Dune (2021 film)

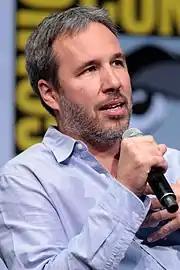
Denis Villeneuve said that adapting "Dune" was a lifelong ambition. He was hired to direct in February 2017.

In 2011, Mary Parent, vice chair of worldwide production for Legendary Pictures, and her producer partner Cale Boyter, acquired adaptation rights for "Dune". Legendary obtained film and TV rights for "Dune" in November 2016. Canadian filmmaker Denis Villeneuve expressed interest in the project in September 2016, saying that "a longstanding dream of mine is to adapt "Dune", but it's a long process to get the rights, and I don't think I will succeed". By December, Villeneuve was in talks with the studio to direct the film. His enthusiasm to direct a "Dune" film earned Parent's respect, with Parent hiring Villeneuve after hearing him describe his vision for the film. He chose to complete "Arrival" (2016) and "Blade Runner 2049" (2017) first, as he wanted to spend more time to develop "Dune" and co-write it himself, employing his past experience directing science fiction films during development. Villeneuve signed on to direct the film by January 2017, approximately one week after being nominated for an Academy Award for Best Director for "Arrival". By that February, Villeneuve was officially confirmed as the director.